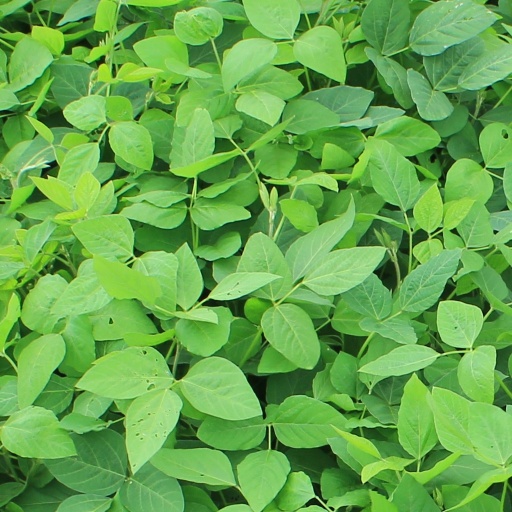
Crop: soybean